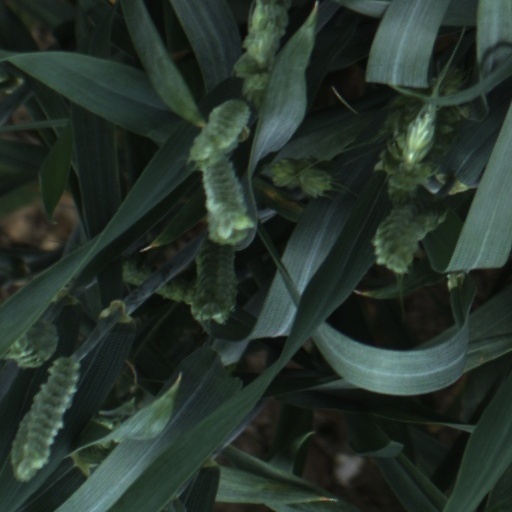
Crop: wheat